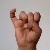
The image shows a hand gesture representing the letter 'I' in Indian Sign Language.